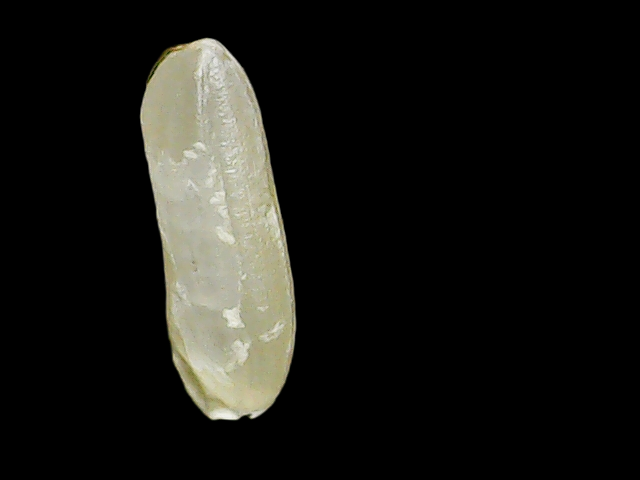
Rice variety: Binadhan14